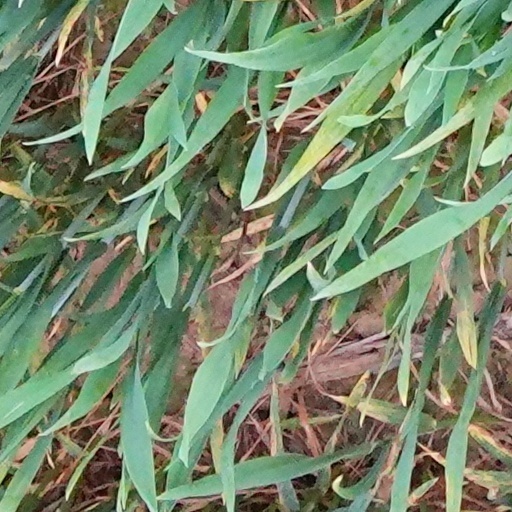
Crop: wheat